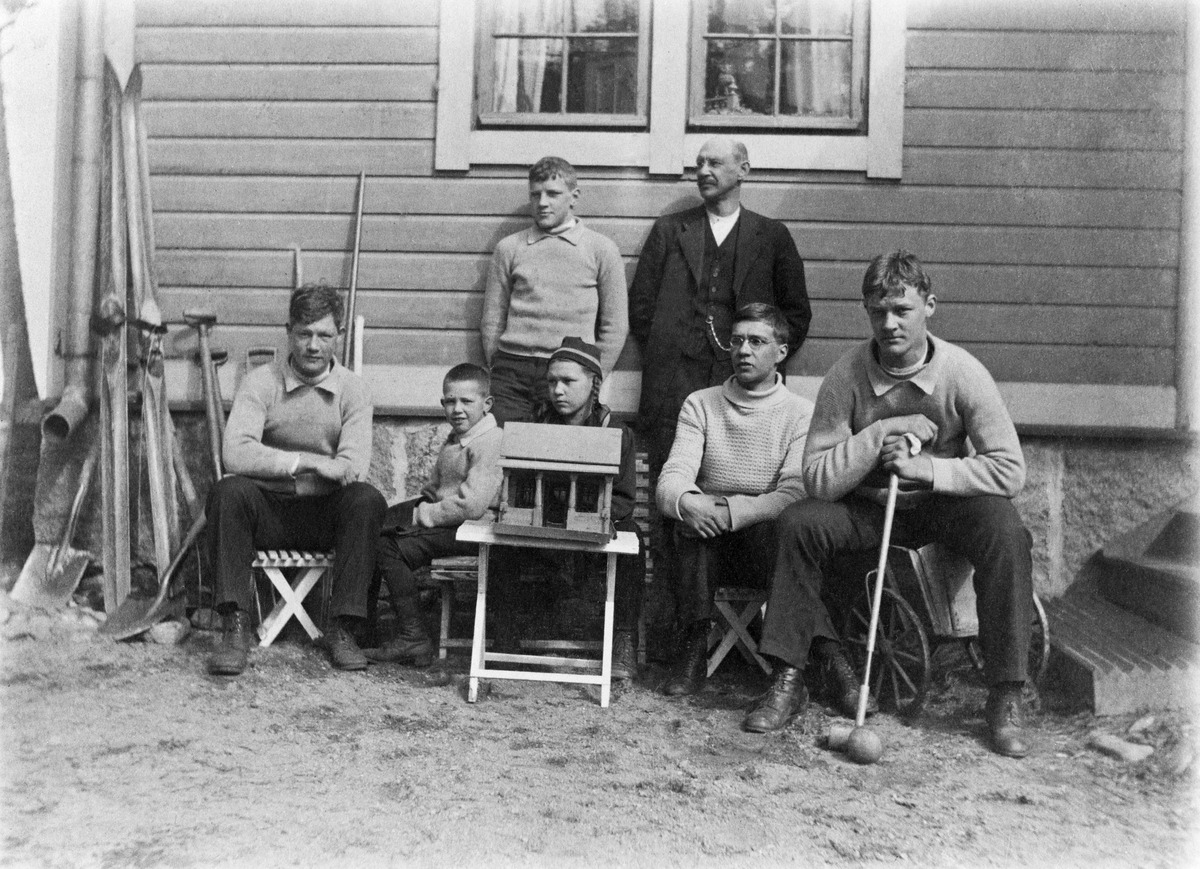
Lasseniuksen sukua huvila Åsan pihalla
sisällön kuvaus: Lasseniuksen sukua huvila Åsan pihalla. Takana seisomassa Ragnar ja Mauritz, edessä vas. Gunnar, Torolf, Birgit, Helge ja Ingiald. Kuvattu pääsiäisenä 1916. mustavalkoinen
Ajankohta: kuvausaika 1916
Paikka: Suomi, Uusimaa, Helsinki, Kallahti Helsinki, Kallvikintie 31
Aiheet: lapset, nuoret, lapiot, sukset